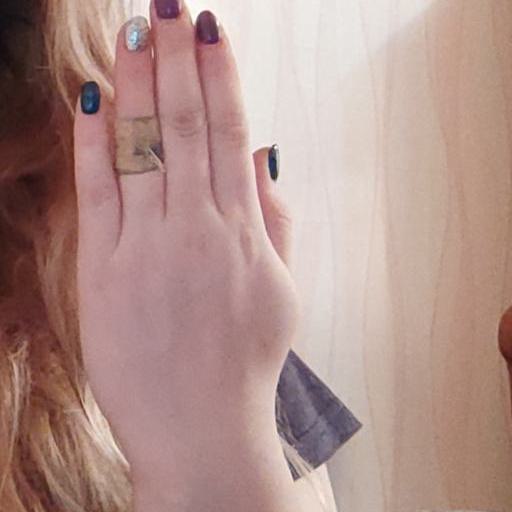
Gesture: stop_inverted